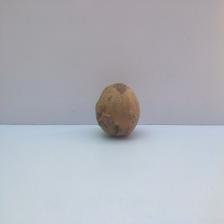
Size: Spoiled